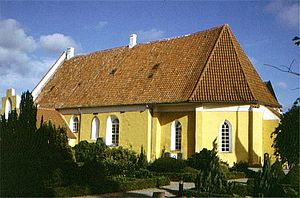
Birket Kirke
Birket Kirke
Birket Kirke i Danmark. Birket kirke
Birket Kirke ligger lidt syd for landsbyen Birket, ca. 14 km NØ for Nakskov. Indtil Kommunalreformen i 2007 lå den i Storstrøms Amt, og indtil Kommunalreformen i 1970 i Lollands Nørre Herred.